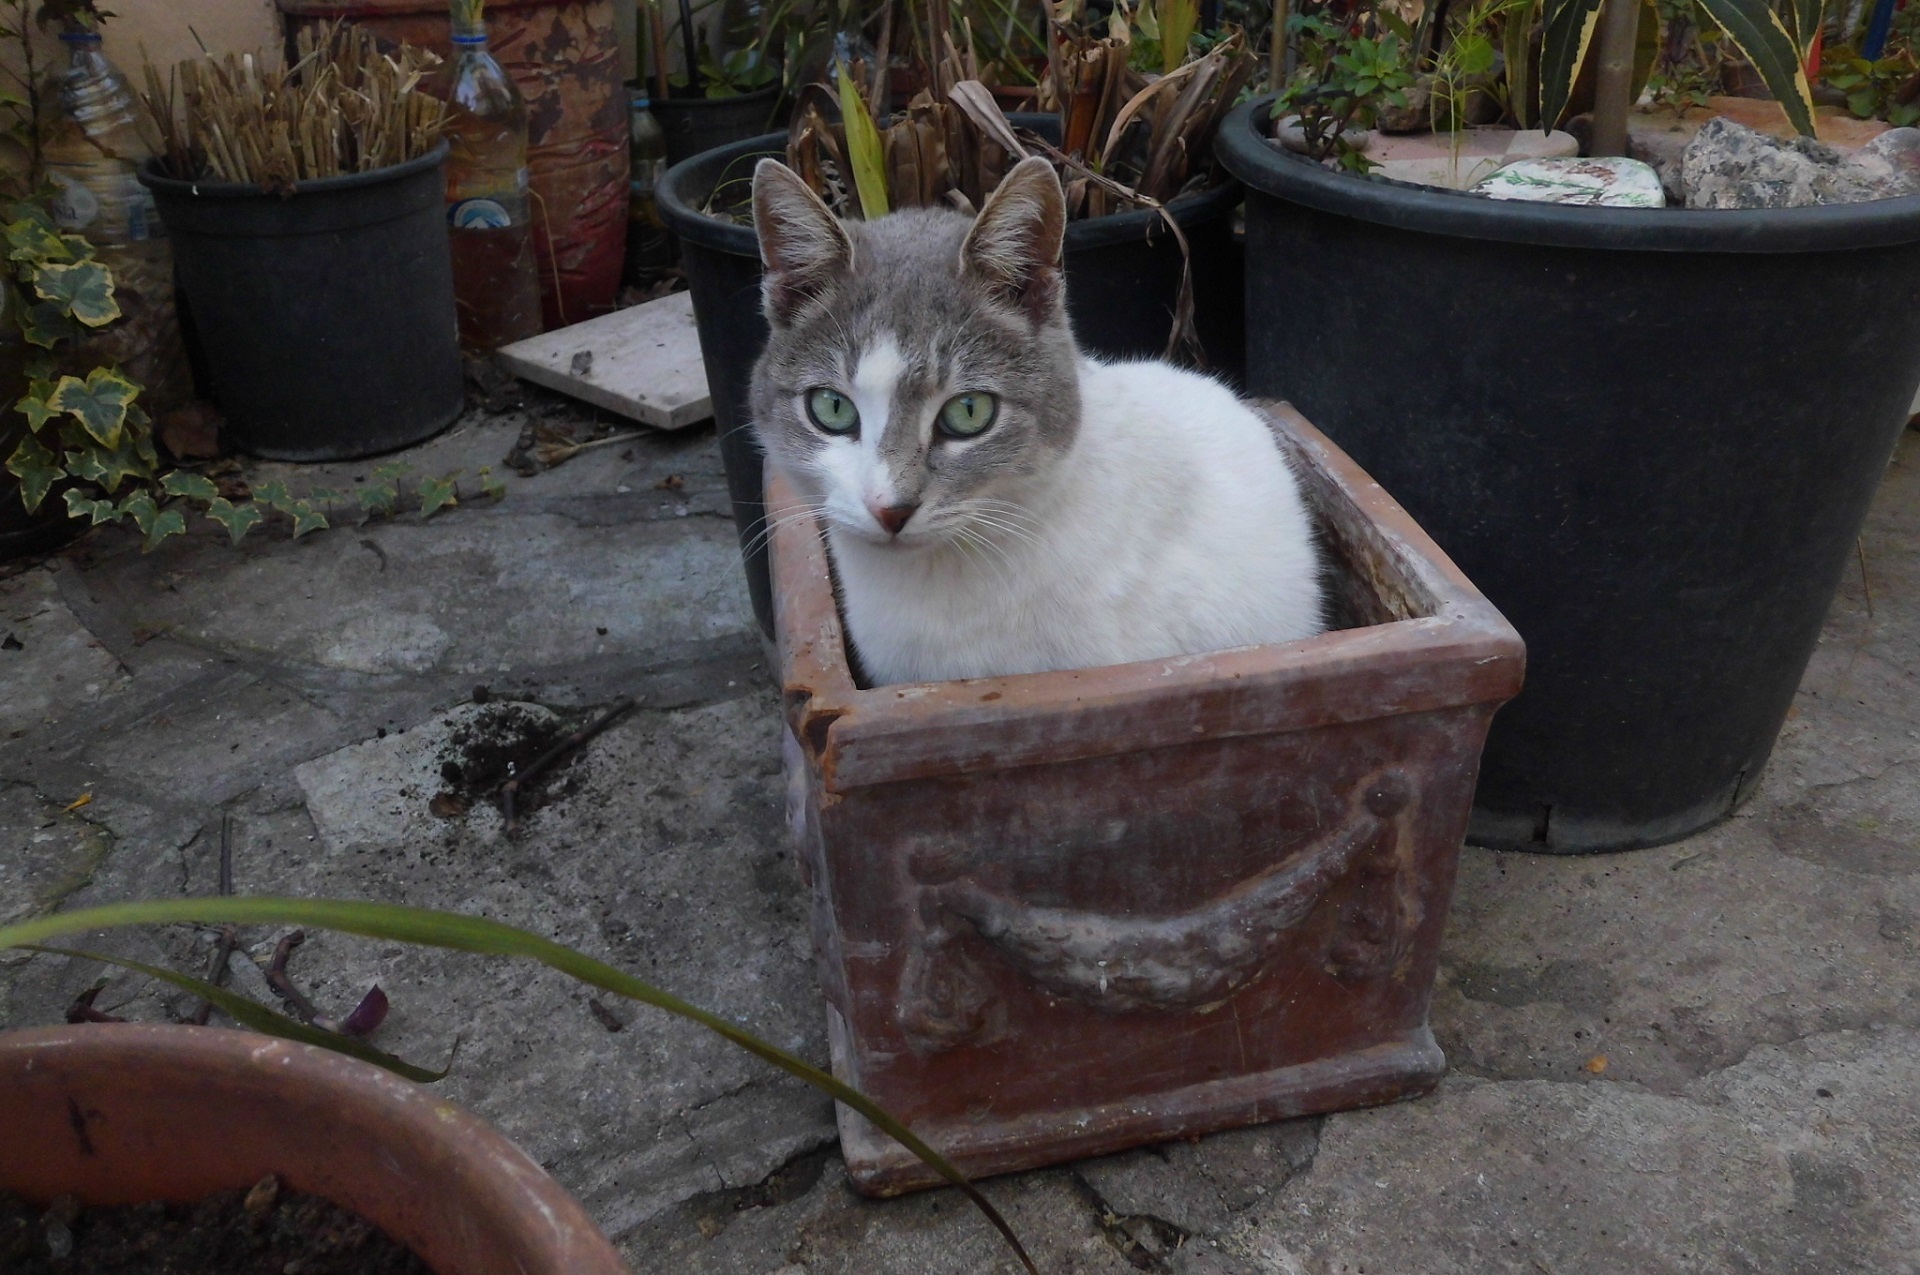
cute, looking, pet, fur, portrait, kitten, cat, sitting, feline, patio, mammal, flower pot, outdoors, face, nose, eyes, whiskers, container, head, vertebrate, domestic, gray and white, small to medium sized cats, cat like mammal